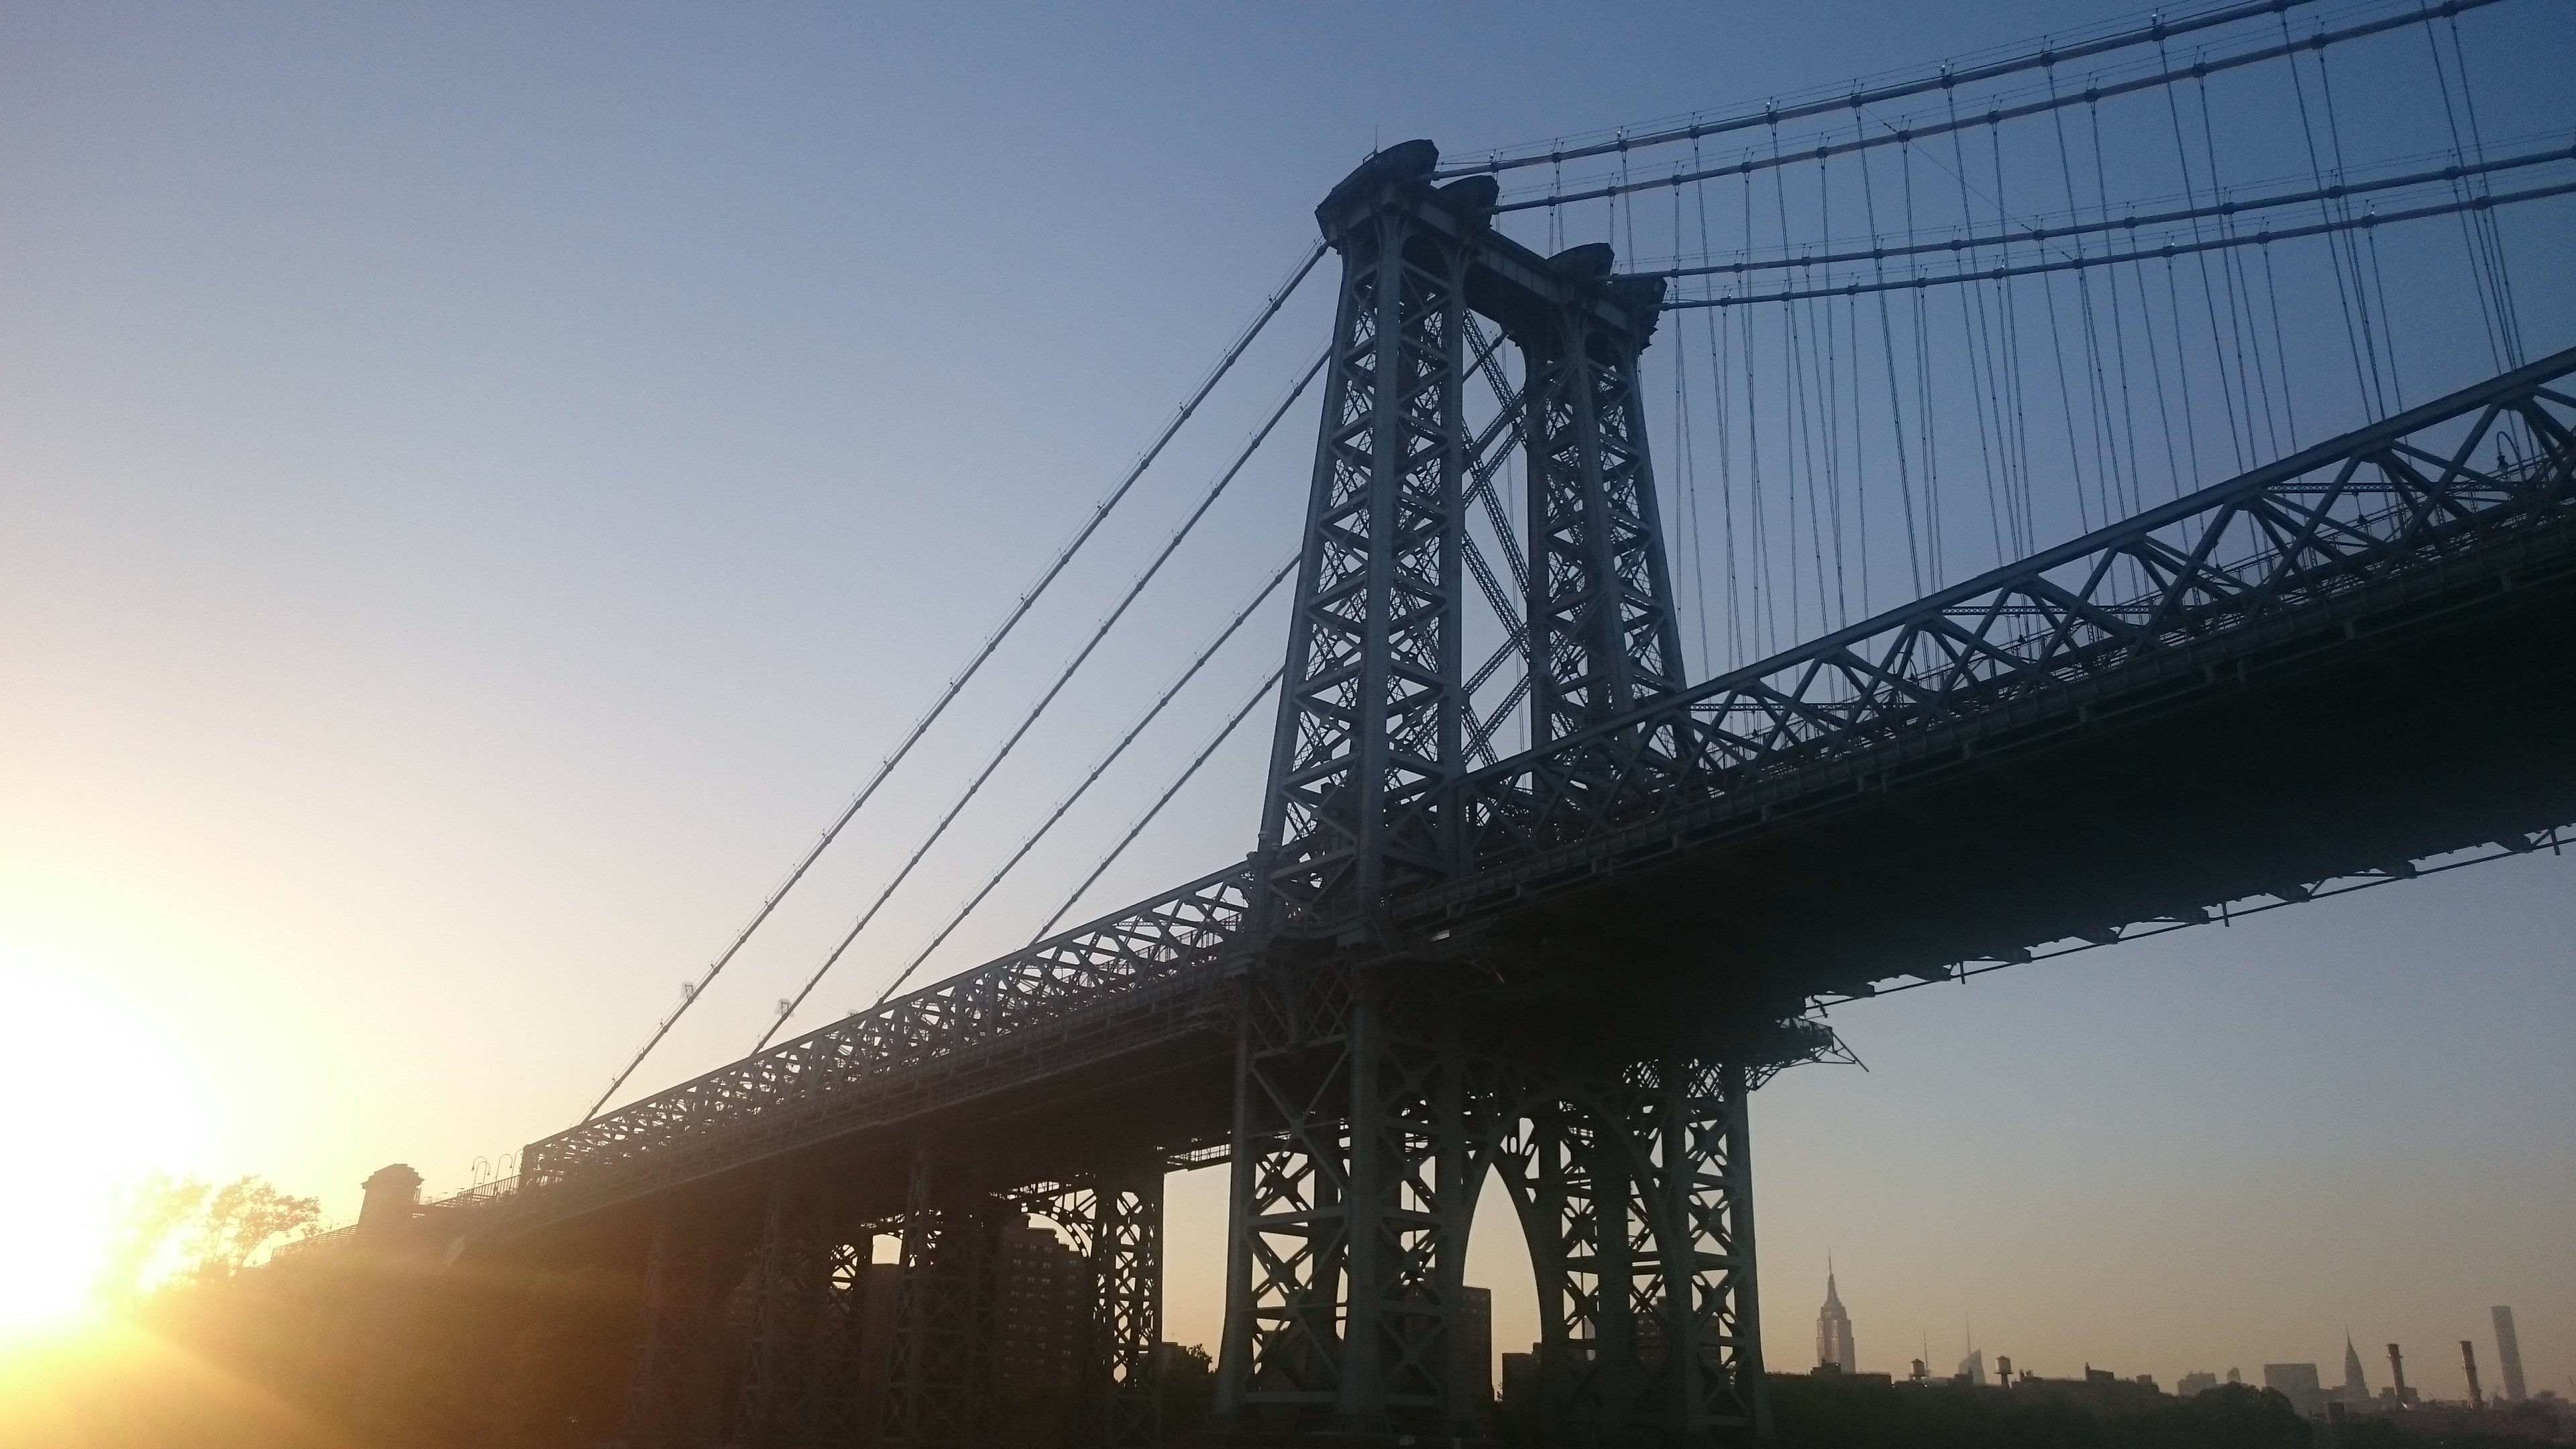
sunset, bridge, city, manhattan, suspension bridge, line, nyc, mast, ny, cable stayed bridge, transporter bridge, nonbuilding structure